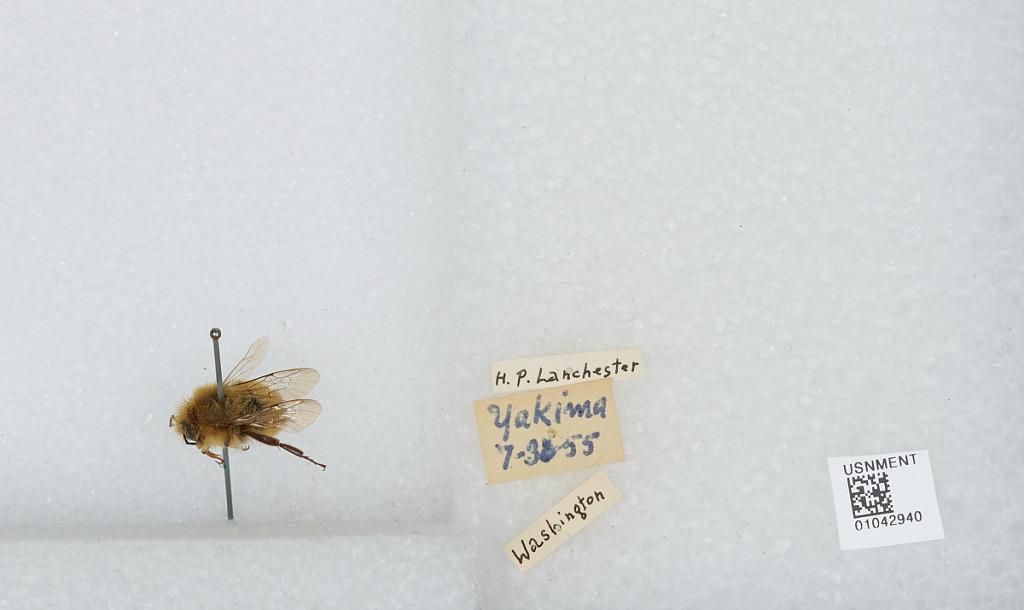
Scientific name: Bombus sp.
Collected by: H. Lanchester
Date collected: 1955-7-30
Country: United States
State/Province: Washington
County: Yakima
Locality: Yakima
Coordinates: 46.6, -120.5